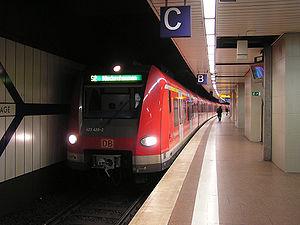
La gare de Francfort-Taunusanlage est une gare ferroviaire allemande de la ligne reliant la gare centrale de Francfort-sur-le-Main à la gare de Francfort-Hauptwache. Elle est établie sur le territoire de la ville de Francfort-sur-le-Main dans le Land de Hesse. C'est une gare souterraine située dans le quartier Westend-Süd de l'arrondissement Innenstadt II, dans le quartier d'affaires de Francfort. L'accès à la gare se trouve aux pieds des tours jumelles de la Deutsche Bank.
Francfort-sur-le-Main est une ville d’Allemagne, généralement appelée simplement Francfort malgré le risque de confusion avec la ville de Francfort-sur-l'Oder. Située sur la rivière du Main, la ville est avec près de 800 000 habitants, la cinquième ville d'Allemagne par sa population et la plus grande du Land de Hesse. Son aire urbaine appelée Rhin-Main – ou Région métropolitaine de Francfort-sur-le-Main – compte plus de 5,5 millions d'habitants, ce qui en fait la dixième aire urbaine d'Europe, la sixième de l'Union européenne et la seconde d'Allemagne après celle de Cologne-Düsseldorf appelée Rhin-Rhur.